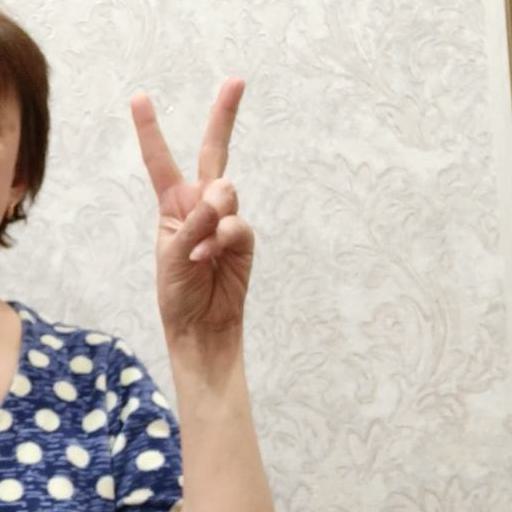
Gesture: peace